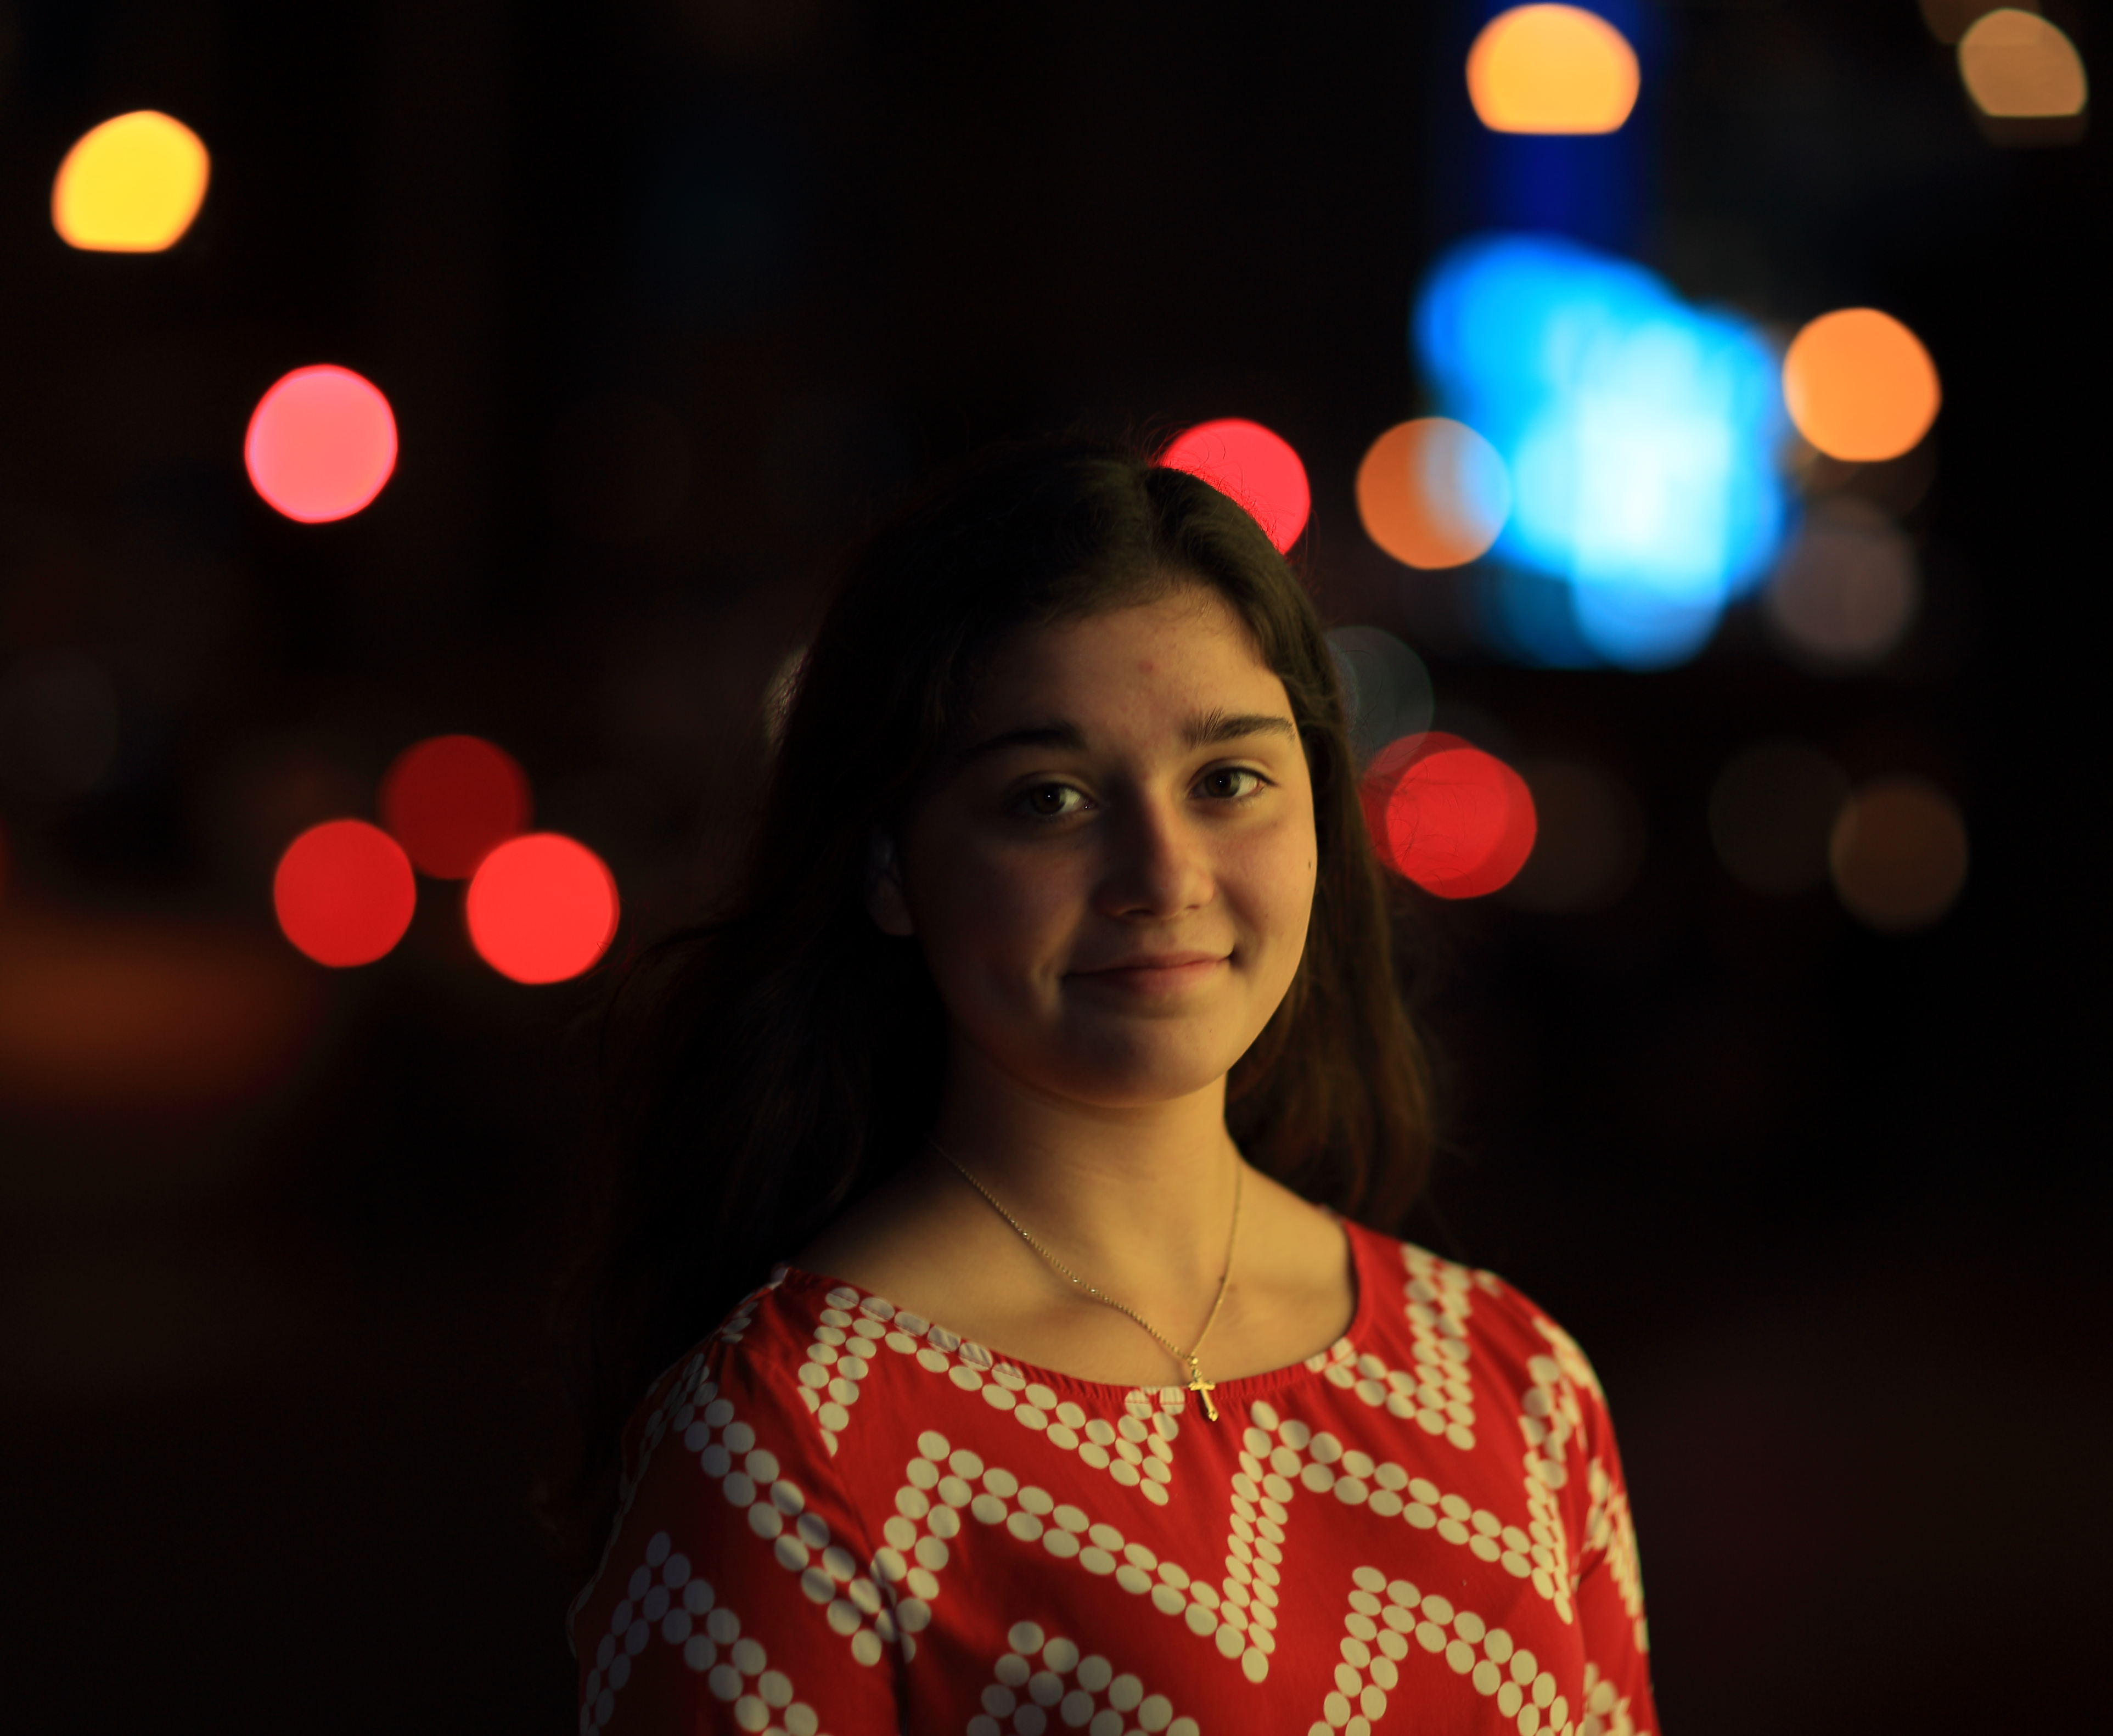
red, color, cool image